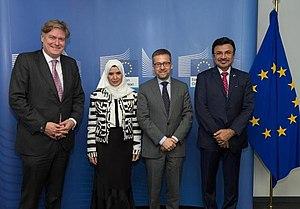
Antonio López-Istúriz White, né le 1ᵉʳ avril 1970 à Pampelune, est un homme politique espagnol, membre du Parti populaire, et député européen depuis 2004 dans les rangs du groupe du Parti populaire européen. Il est secrétaire général du Parti populaire européen depuis mars 2002.